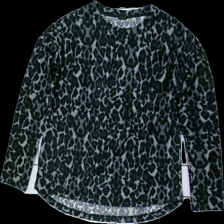
View: front
Type: Top
Category: Ladies
Brand: Gina Tricot
Colors: Grey, Black
Material: 100% Polyester
Pattern: Animal print
Cut: Loose
Season: All
Price range: <50
Recommended usage: Recycle
Description: Animalprint top